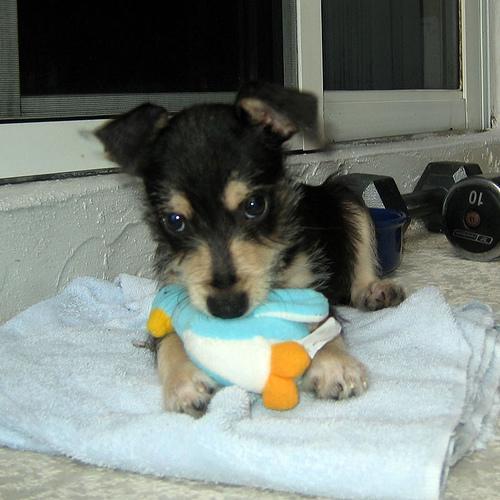
toy_terrier